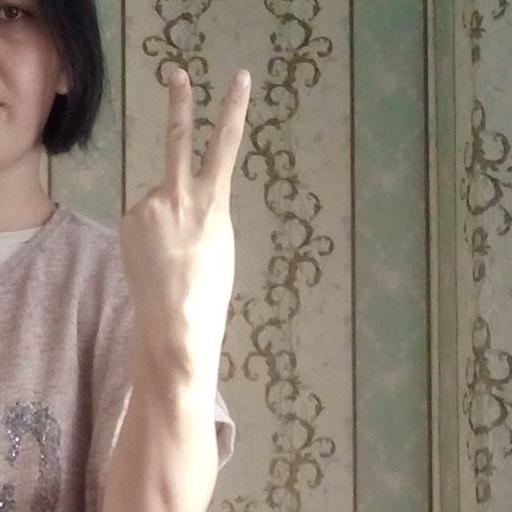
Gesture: peace_inverted